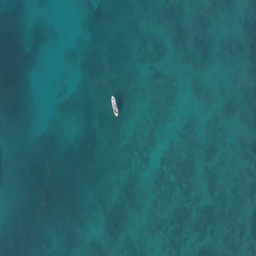
drone looking straight down at a boat anchored in the middle off island group .